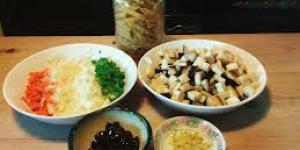
caracolas a la campesina